Savannah College of Art and Design

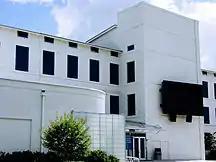
Montgomery Hall is home of Animation, Broadcast Design and Motion Graphics, Interactive Design and Game Development, and Visual Effects

The SCAD Lacoste campus is made up of 15th- and 16th-century structures. The campus includes an art gallery, guest houses, computer lab and printmaking lab. In Hong Kong, SCAD occupies renovated historic North Kowloon Magistracy Building, with more than . It is equipped with classrooms, meeting areas, computer labs, an art gallery and library.